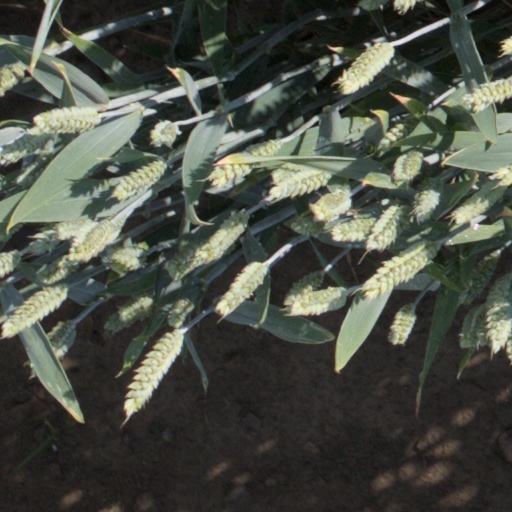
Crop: wheat